Samuel Morris (merchant)

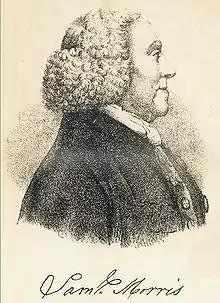

Samuel Morris (November 21, 1711 – April 1782) was a merchant and Patriot in colonial and revolutionary-era Philadelphia, Pennsylvania.